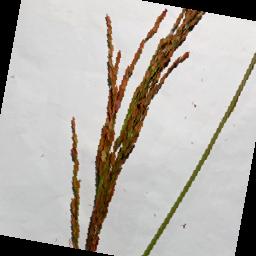
Label: Rice___Neck_Blast